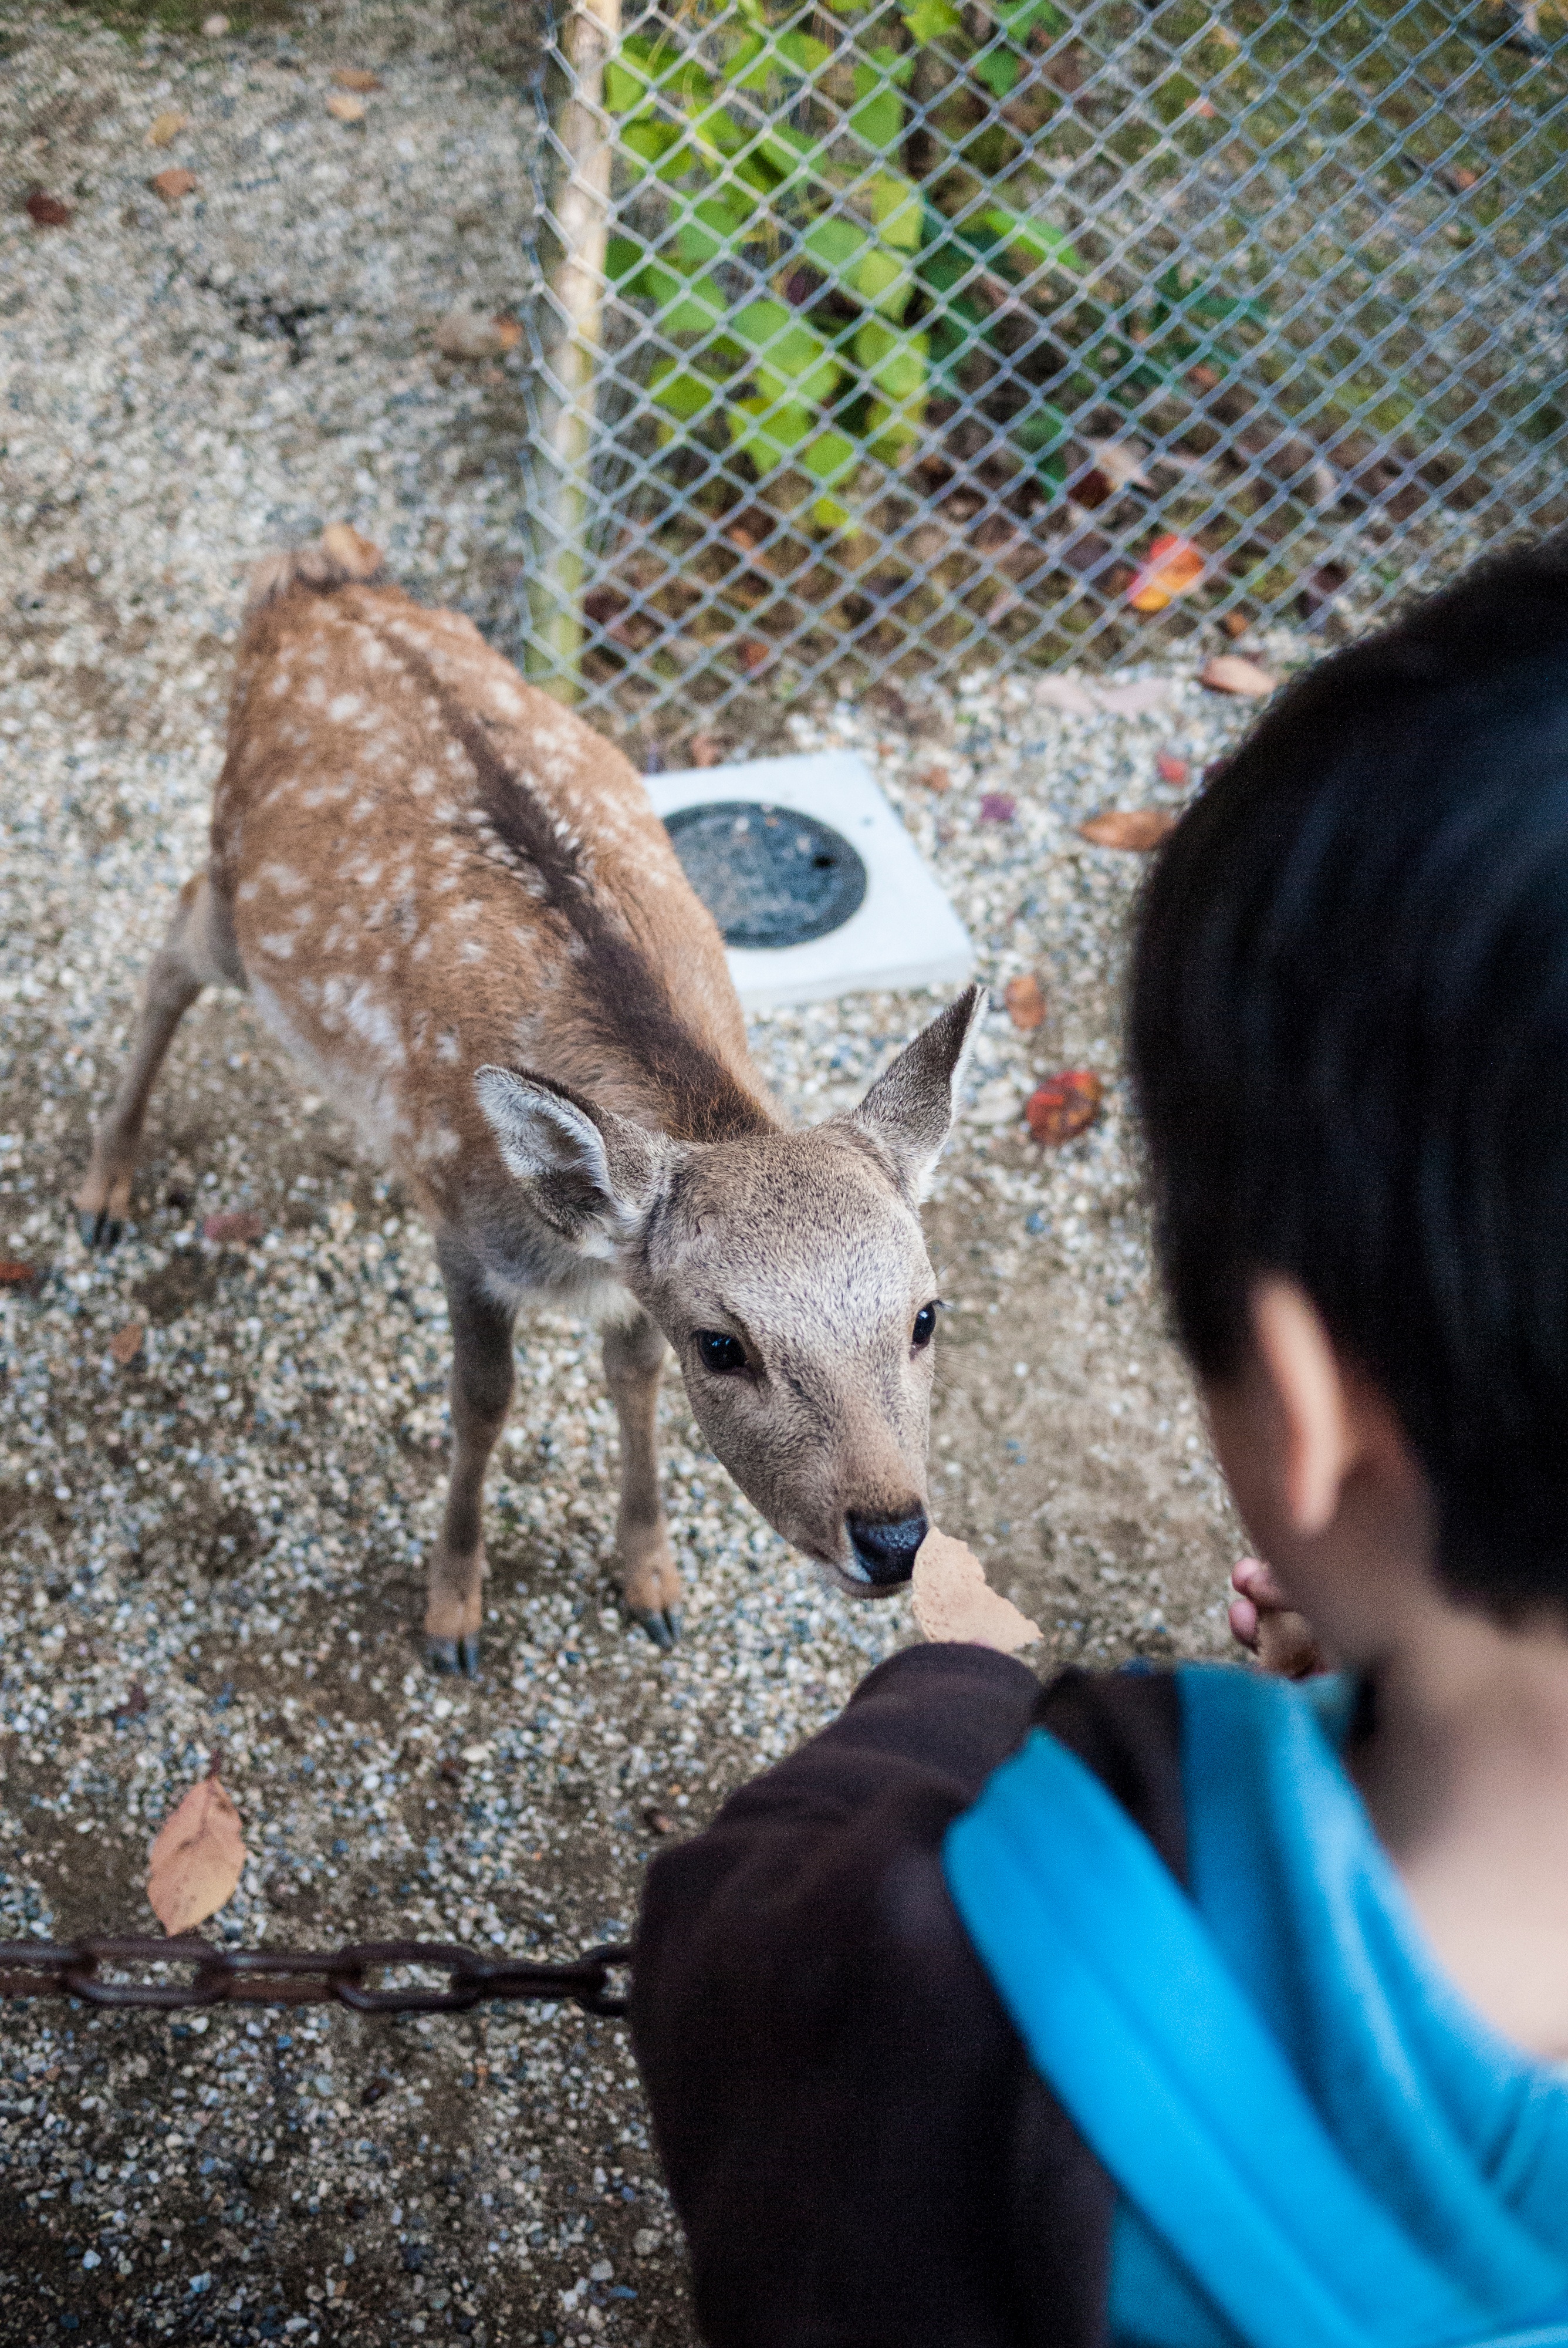
wildlife, zoo, mammal, fauna